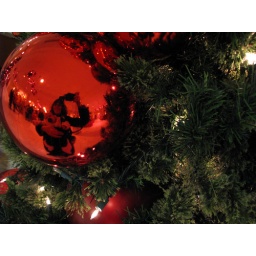
in the glass ball at macy's, chicago